Bodnant Garden

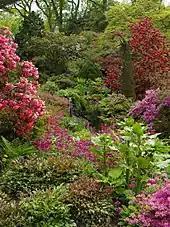
Rhododendrons

Bodnant Garden is a National Trust property near Tal-y-Cafn, Conwy, Wales, overlooking the Conwy valley towards the Carneddau mountains.